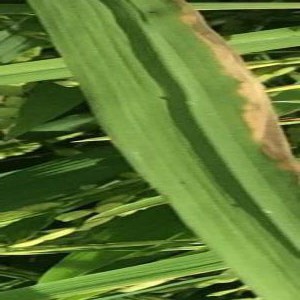
Disease: Bacterialblight